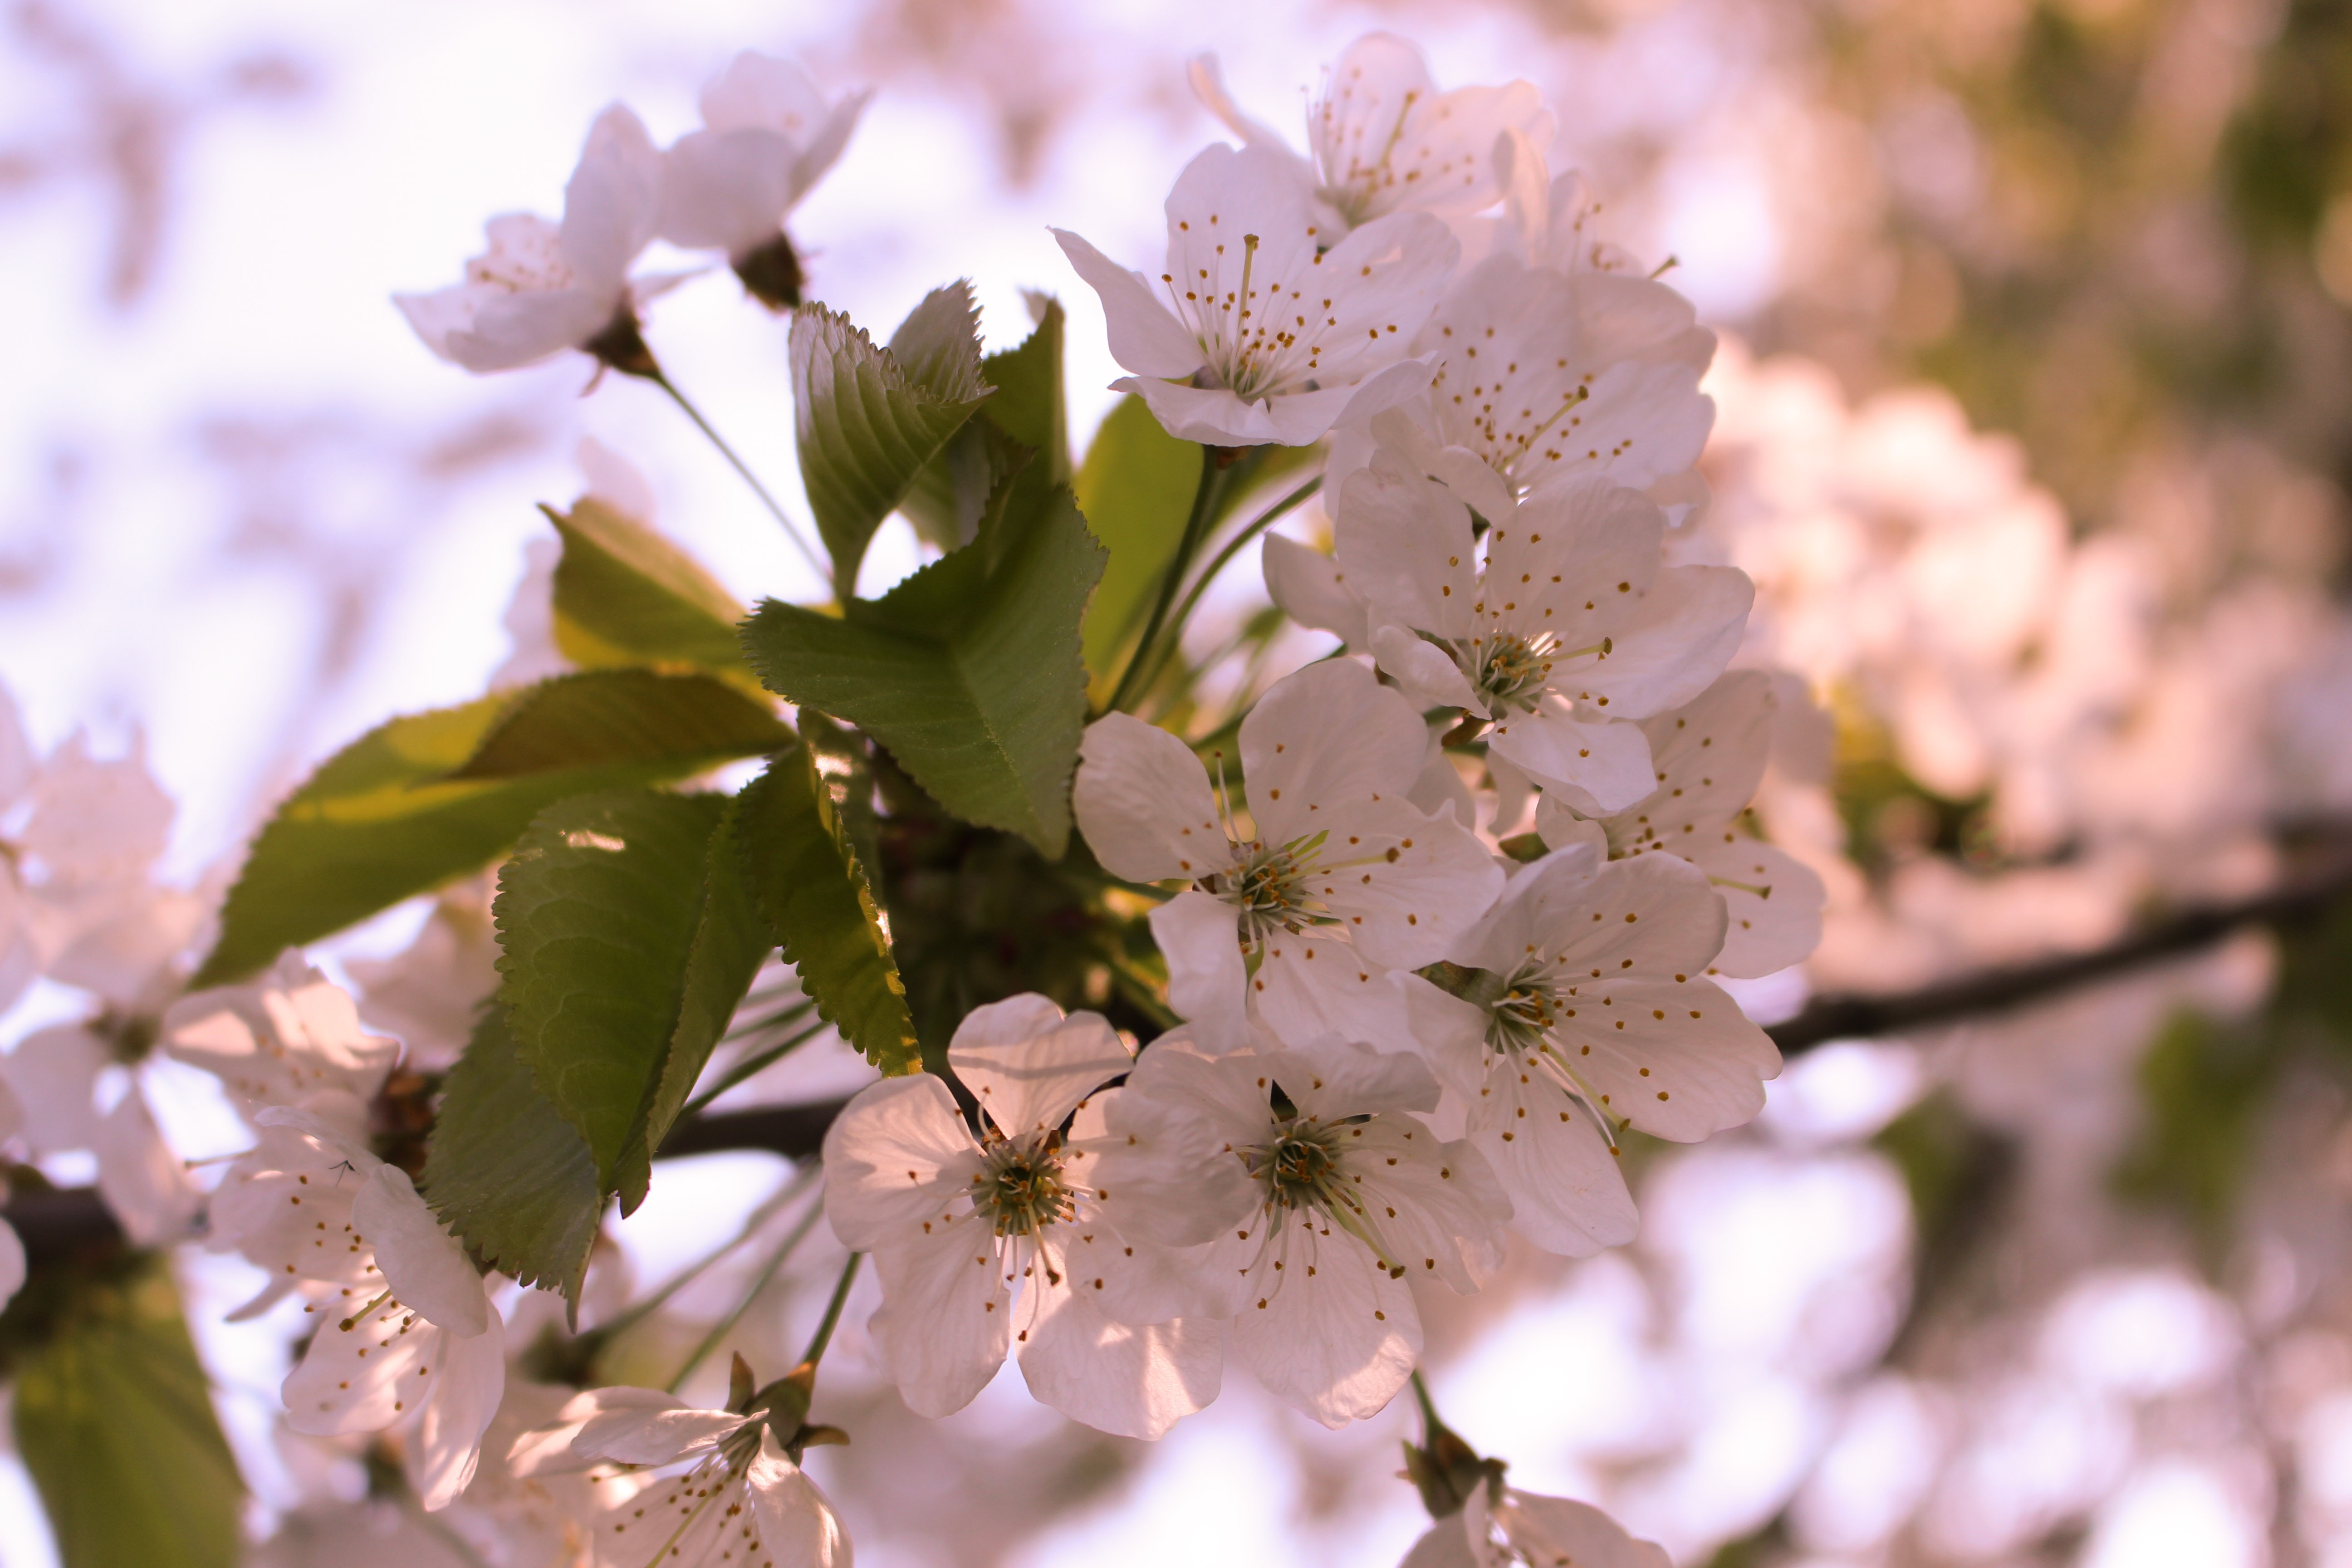
tree, nature, branch, blossom, growth, plant, white, sunlight, flower, petal, bloom, environment, spring, green, produce, color, natural, weather, fresh, botany, blooming, colorful, garden, pink, flora, season, cherry blossom, freshness, flowers, outdoors, sunny, shrub, bright, springtime, cherryblossom, spring flower, macro photography, flowering plant, woody plant, land plant